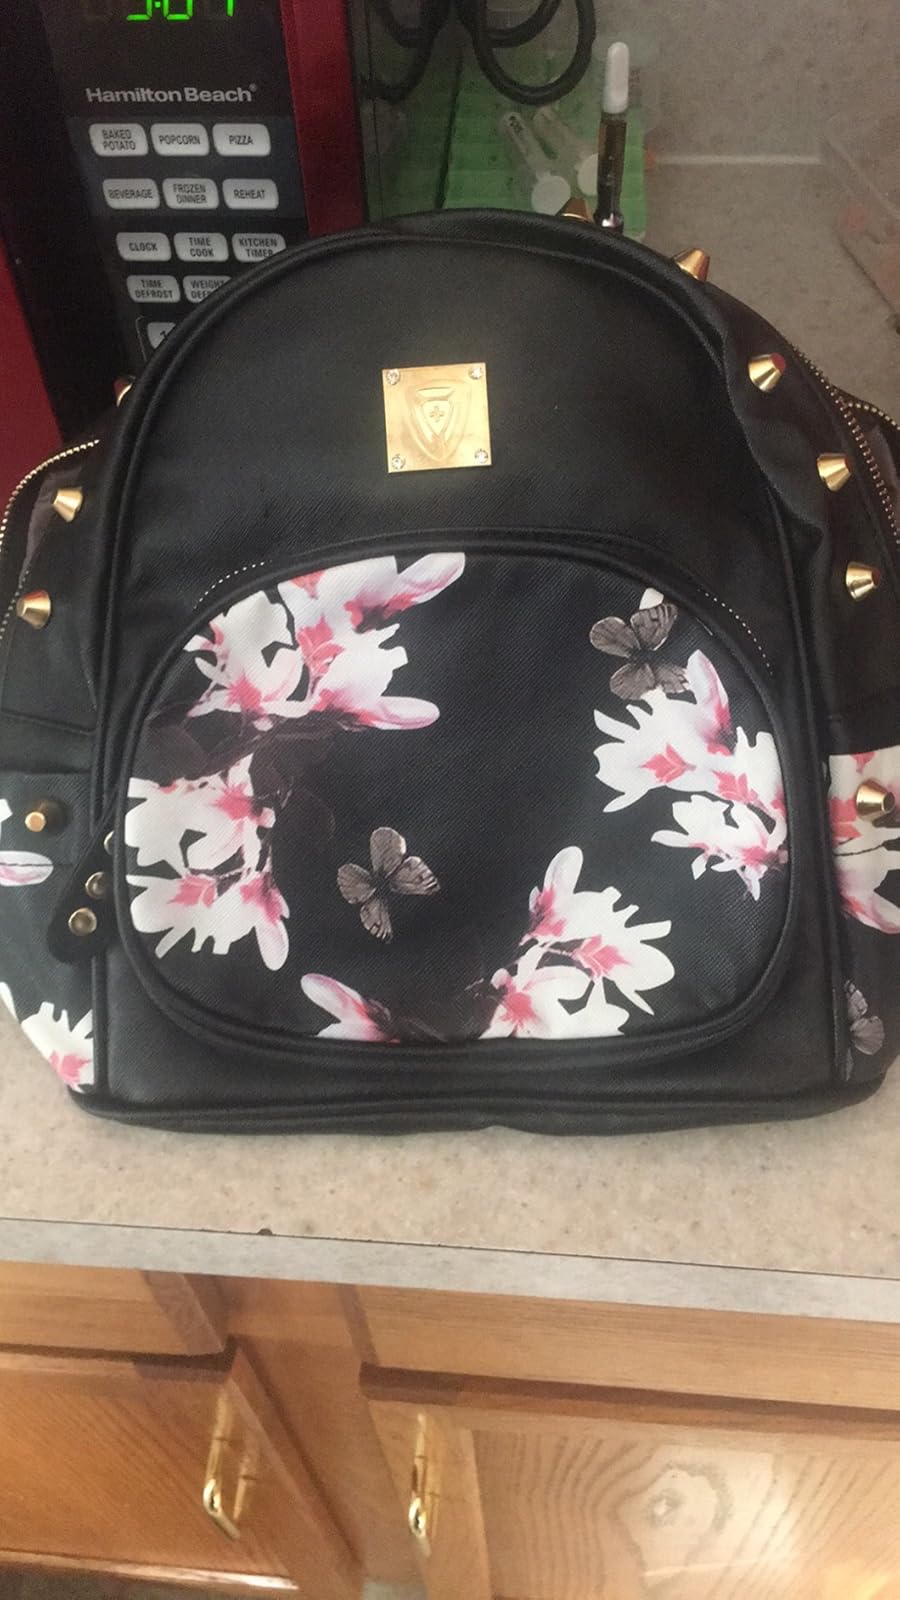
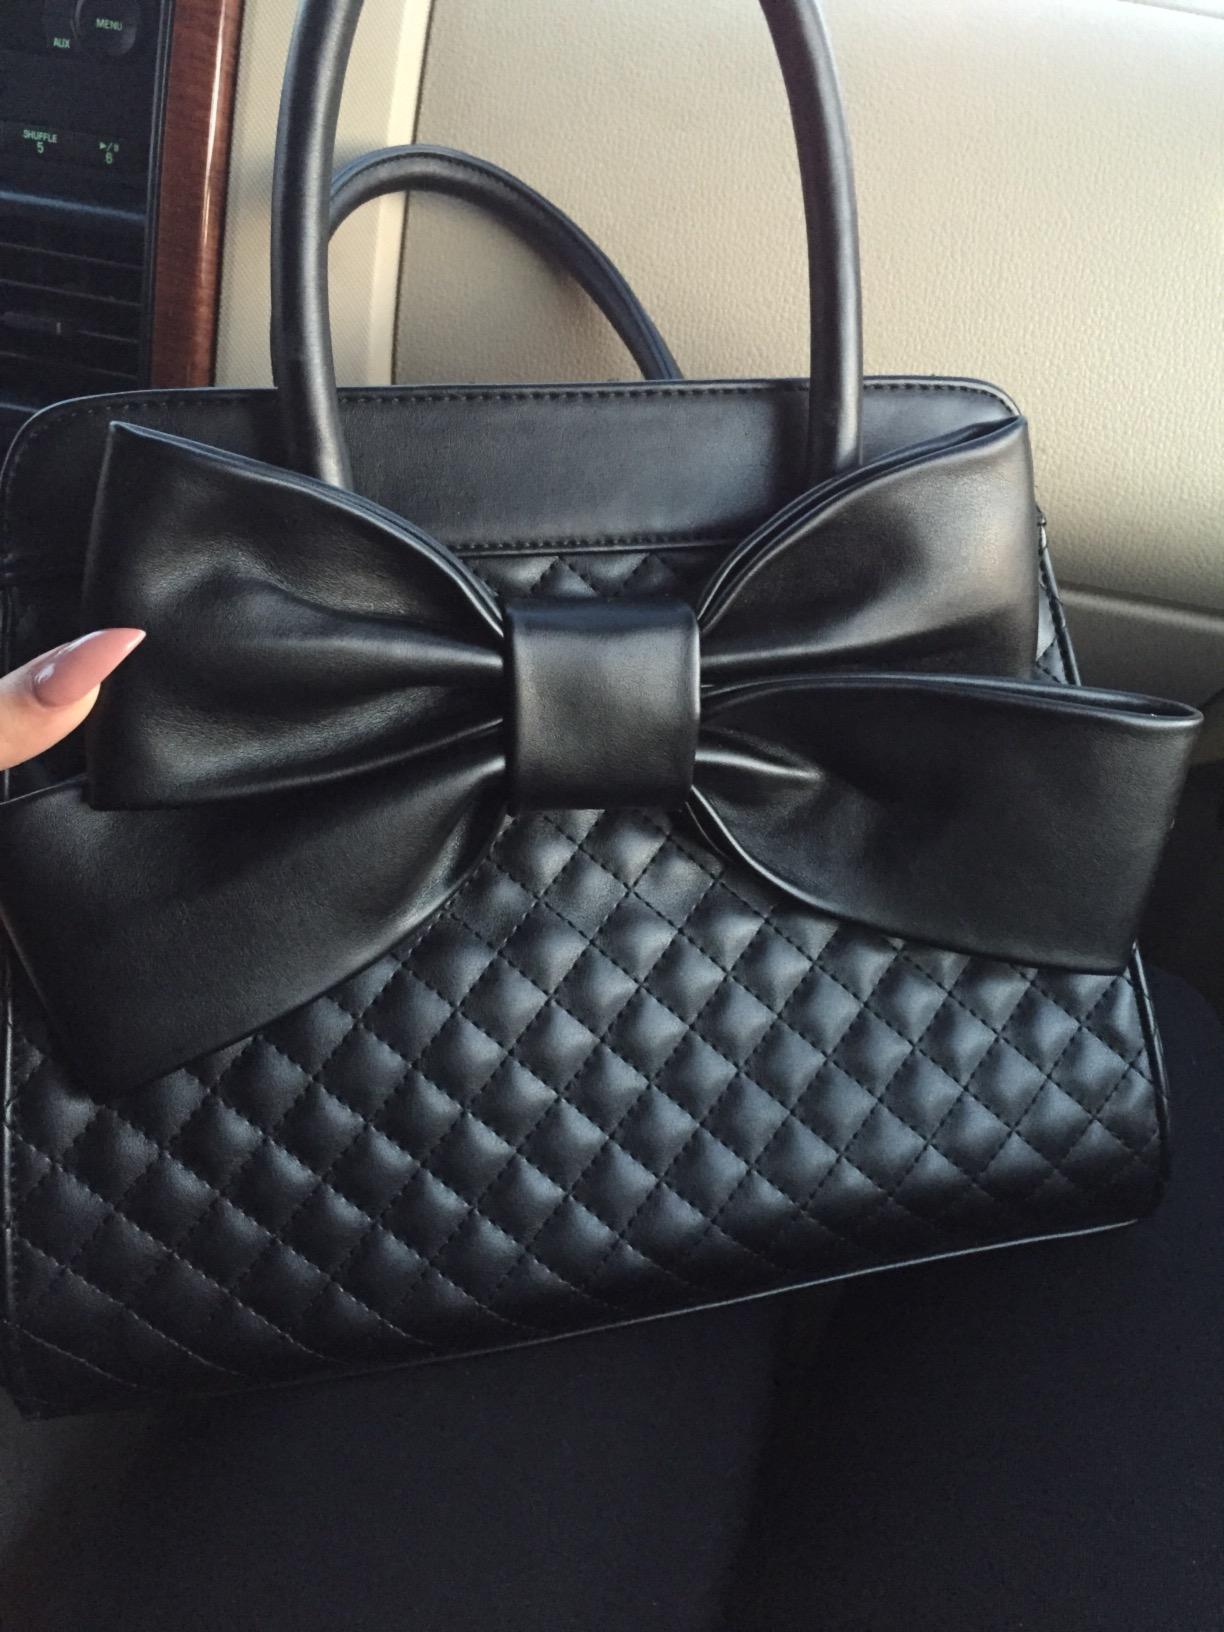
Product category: accessories_handbag
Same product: no